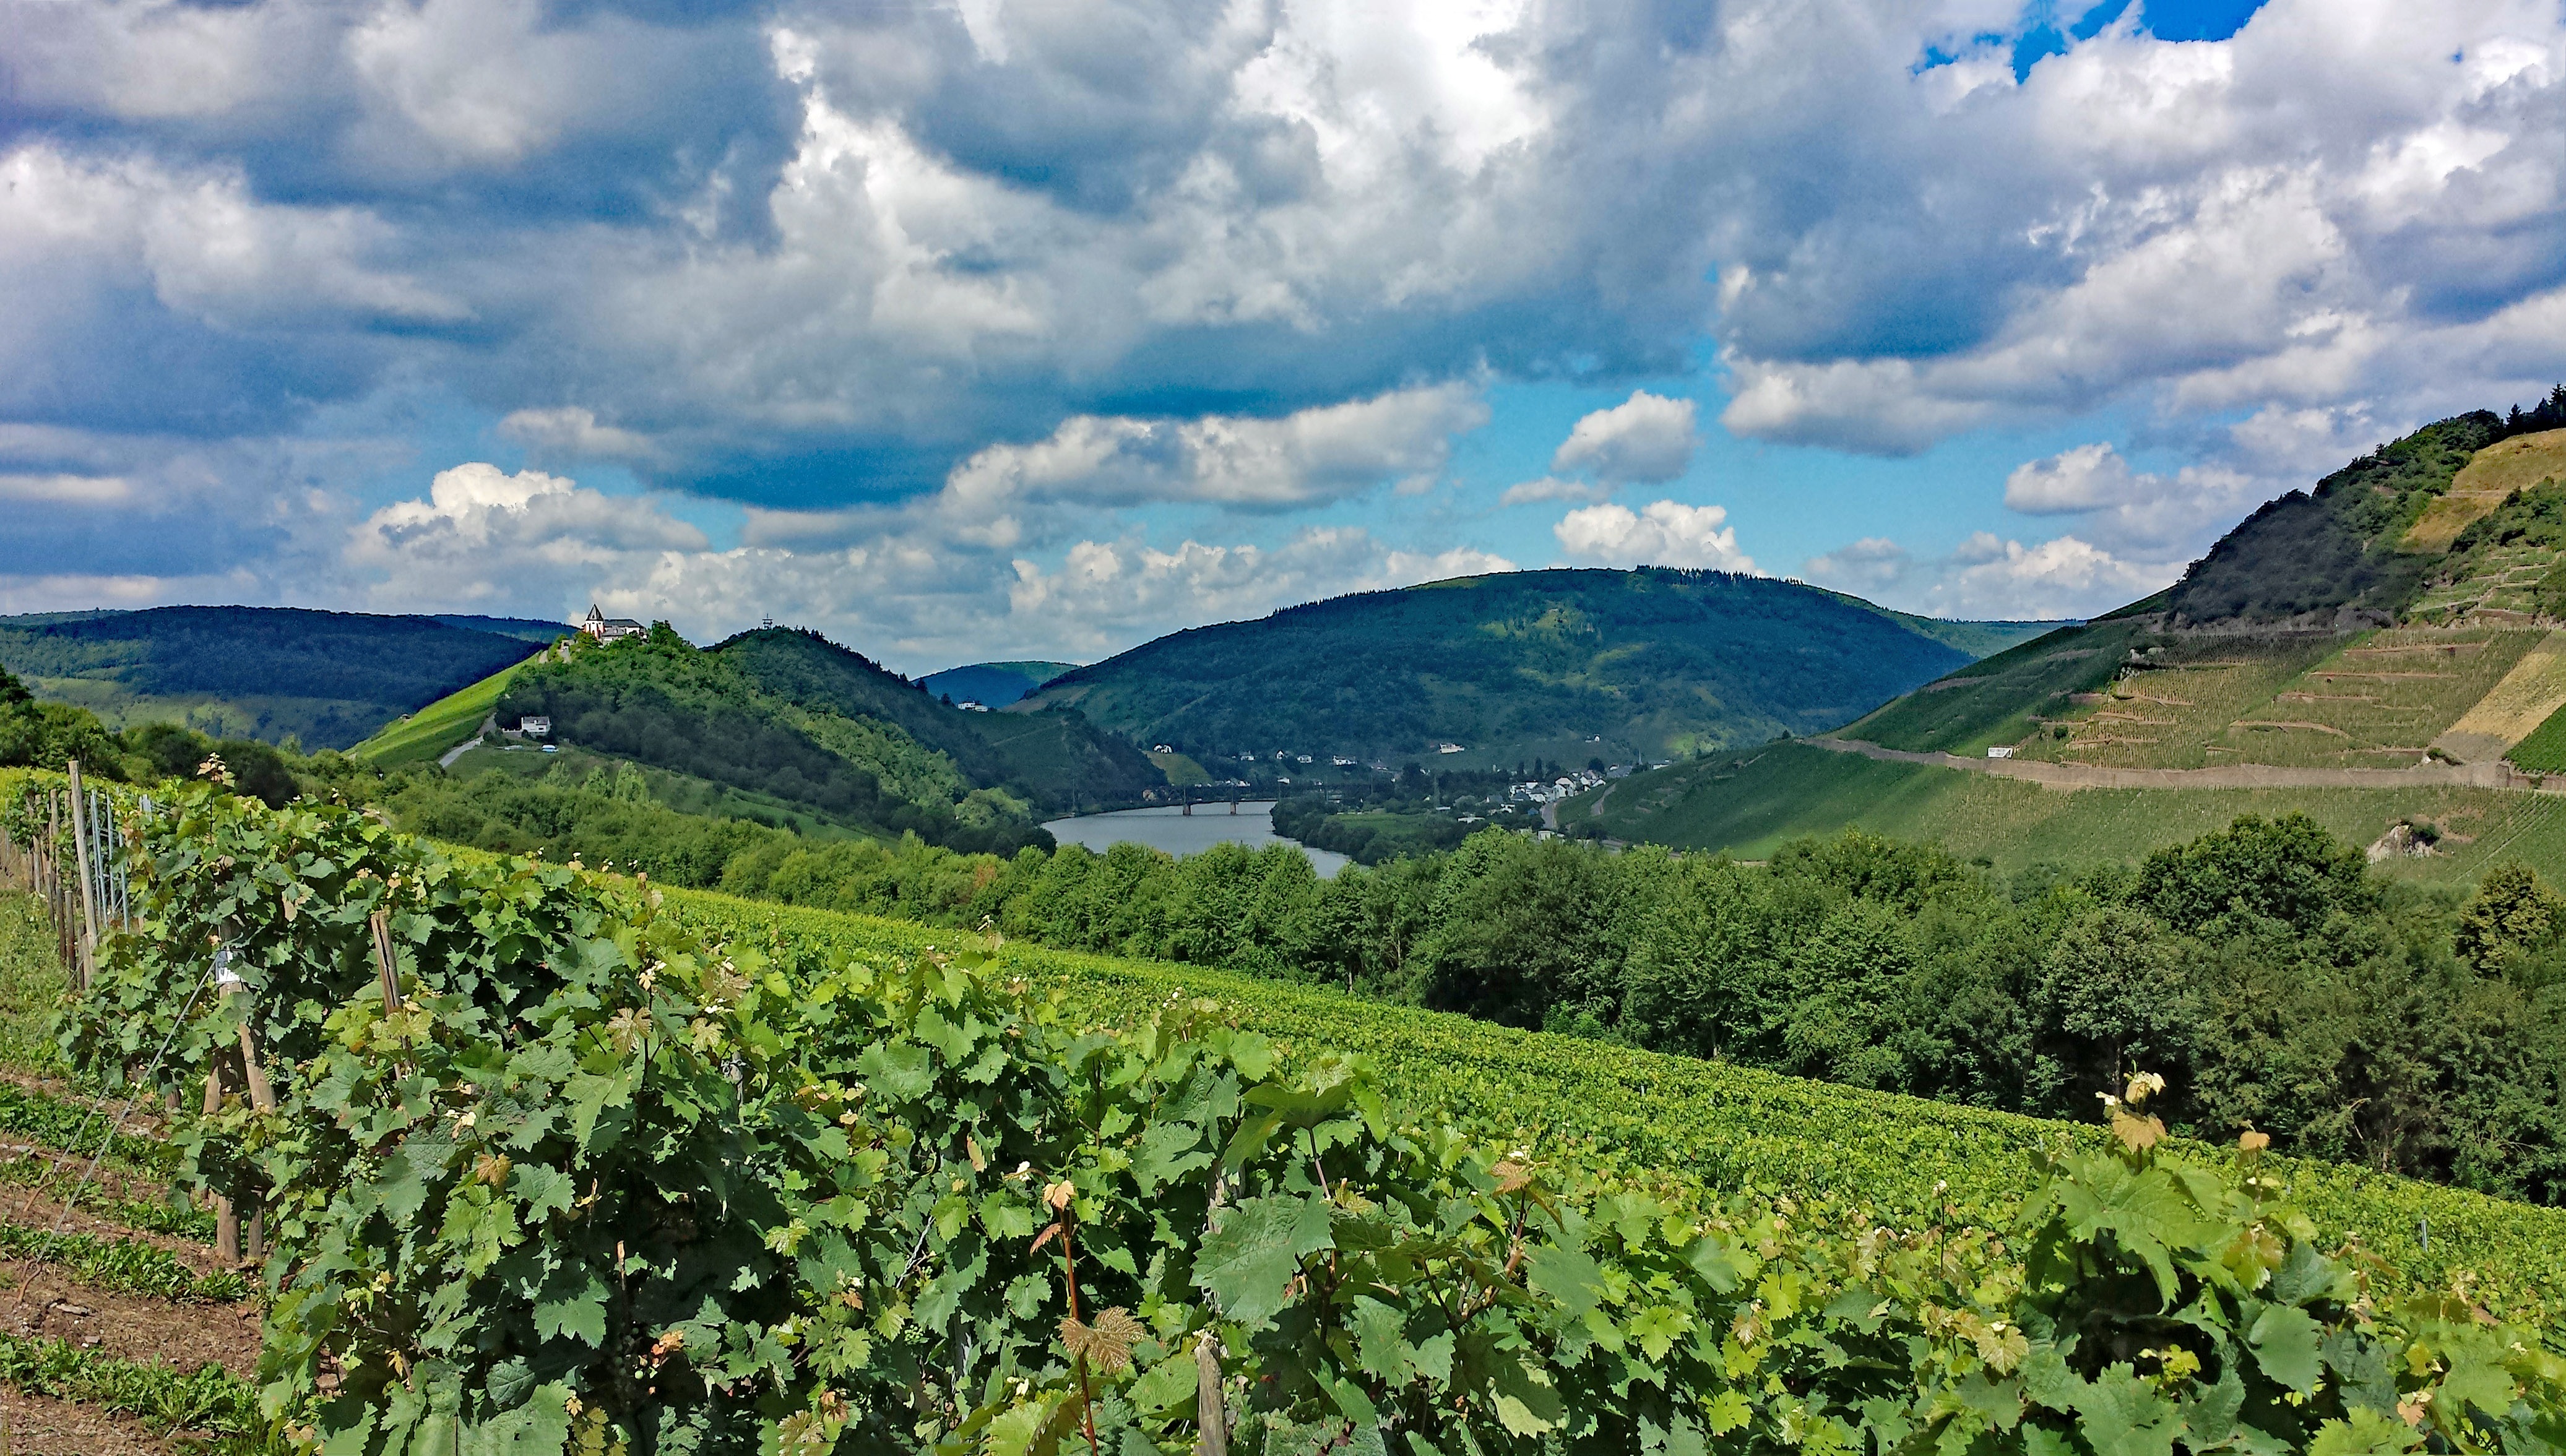
landscape, mountain, vineyard, wine, field, meadow, hill, flower, river, valley, mountain range, village, holiday, agriculture, plantation, plateau, germany, sachsen, mosel, vineyards, rural area, mountainous landforms, bullay